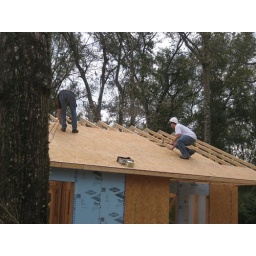
Laying the plywood on the roof and nailing it in on house #1